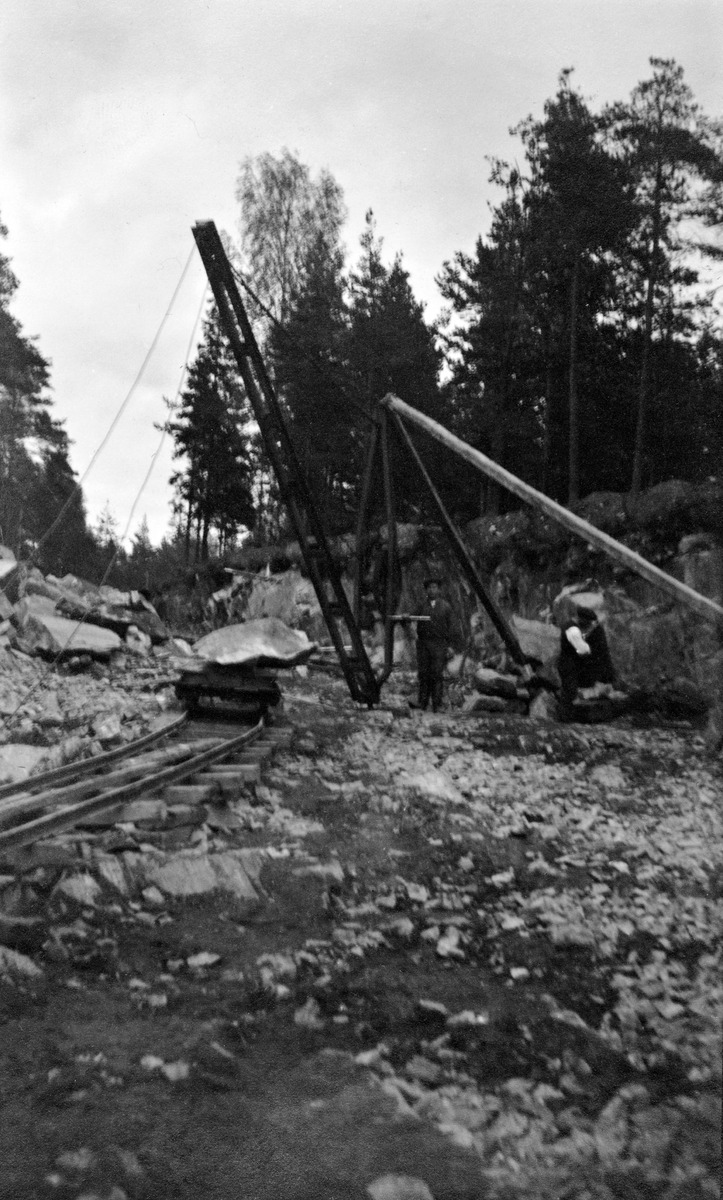
Raitiotietä rakennetaan Kulosaaressa
sisällön kuvaus: Raitiotietä rakennetaan Kulosaaressa. Yksityisen yhtiö AB Brändö Villastad aloitti höyrylautta-raitiovaunu - liikennöinnin Kulosaaren ja Helsingin välillä marraskuussa 1910. Tuolloin Kulosaaressa päästiin radalla liikennöimään saaren

päätepisteeseen

asti. mustavalkoinen
Ajankohta: kuvausaika 1909 tai 1910
Paikka: Suomi, Uusimaa, Helsinki, Kulosaari Helsinki, Helsinki
Aiheet: AB Brändö Villastad, saaret, raideliikenne, raitioliikenne, raitiotiet, raiteet, rakentaminen, ratapölkyt, maanrakennus, nostolaitteet, maaperä, kivi, sora, metsät